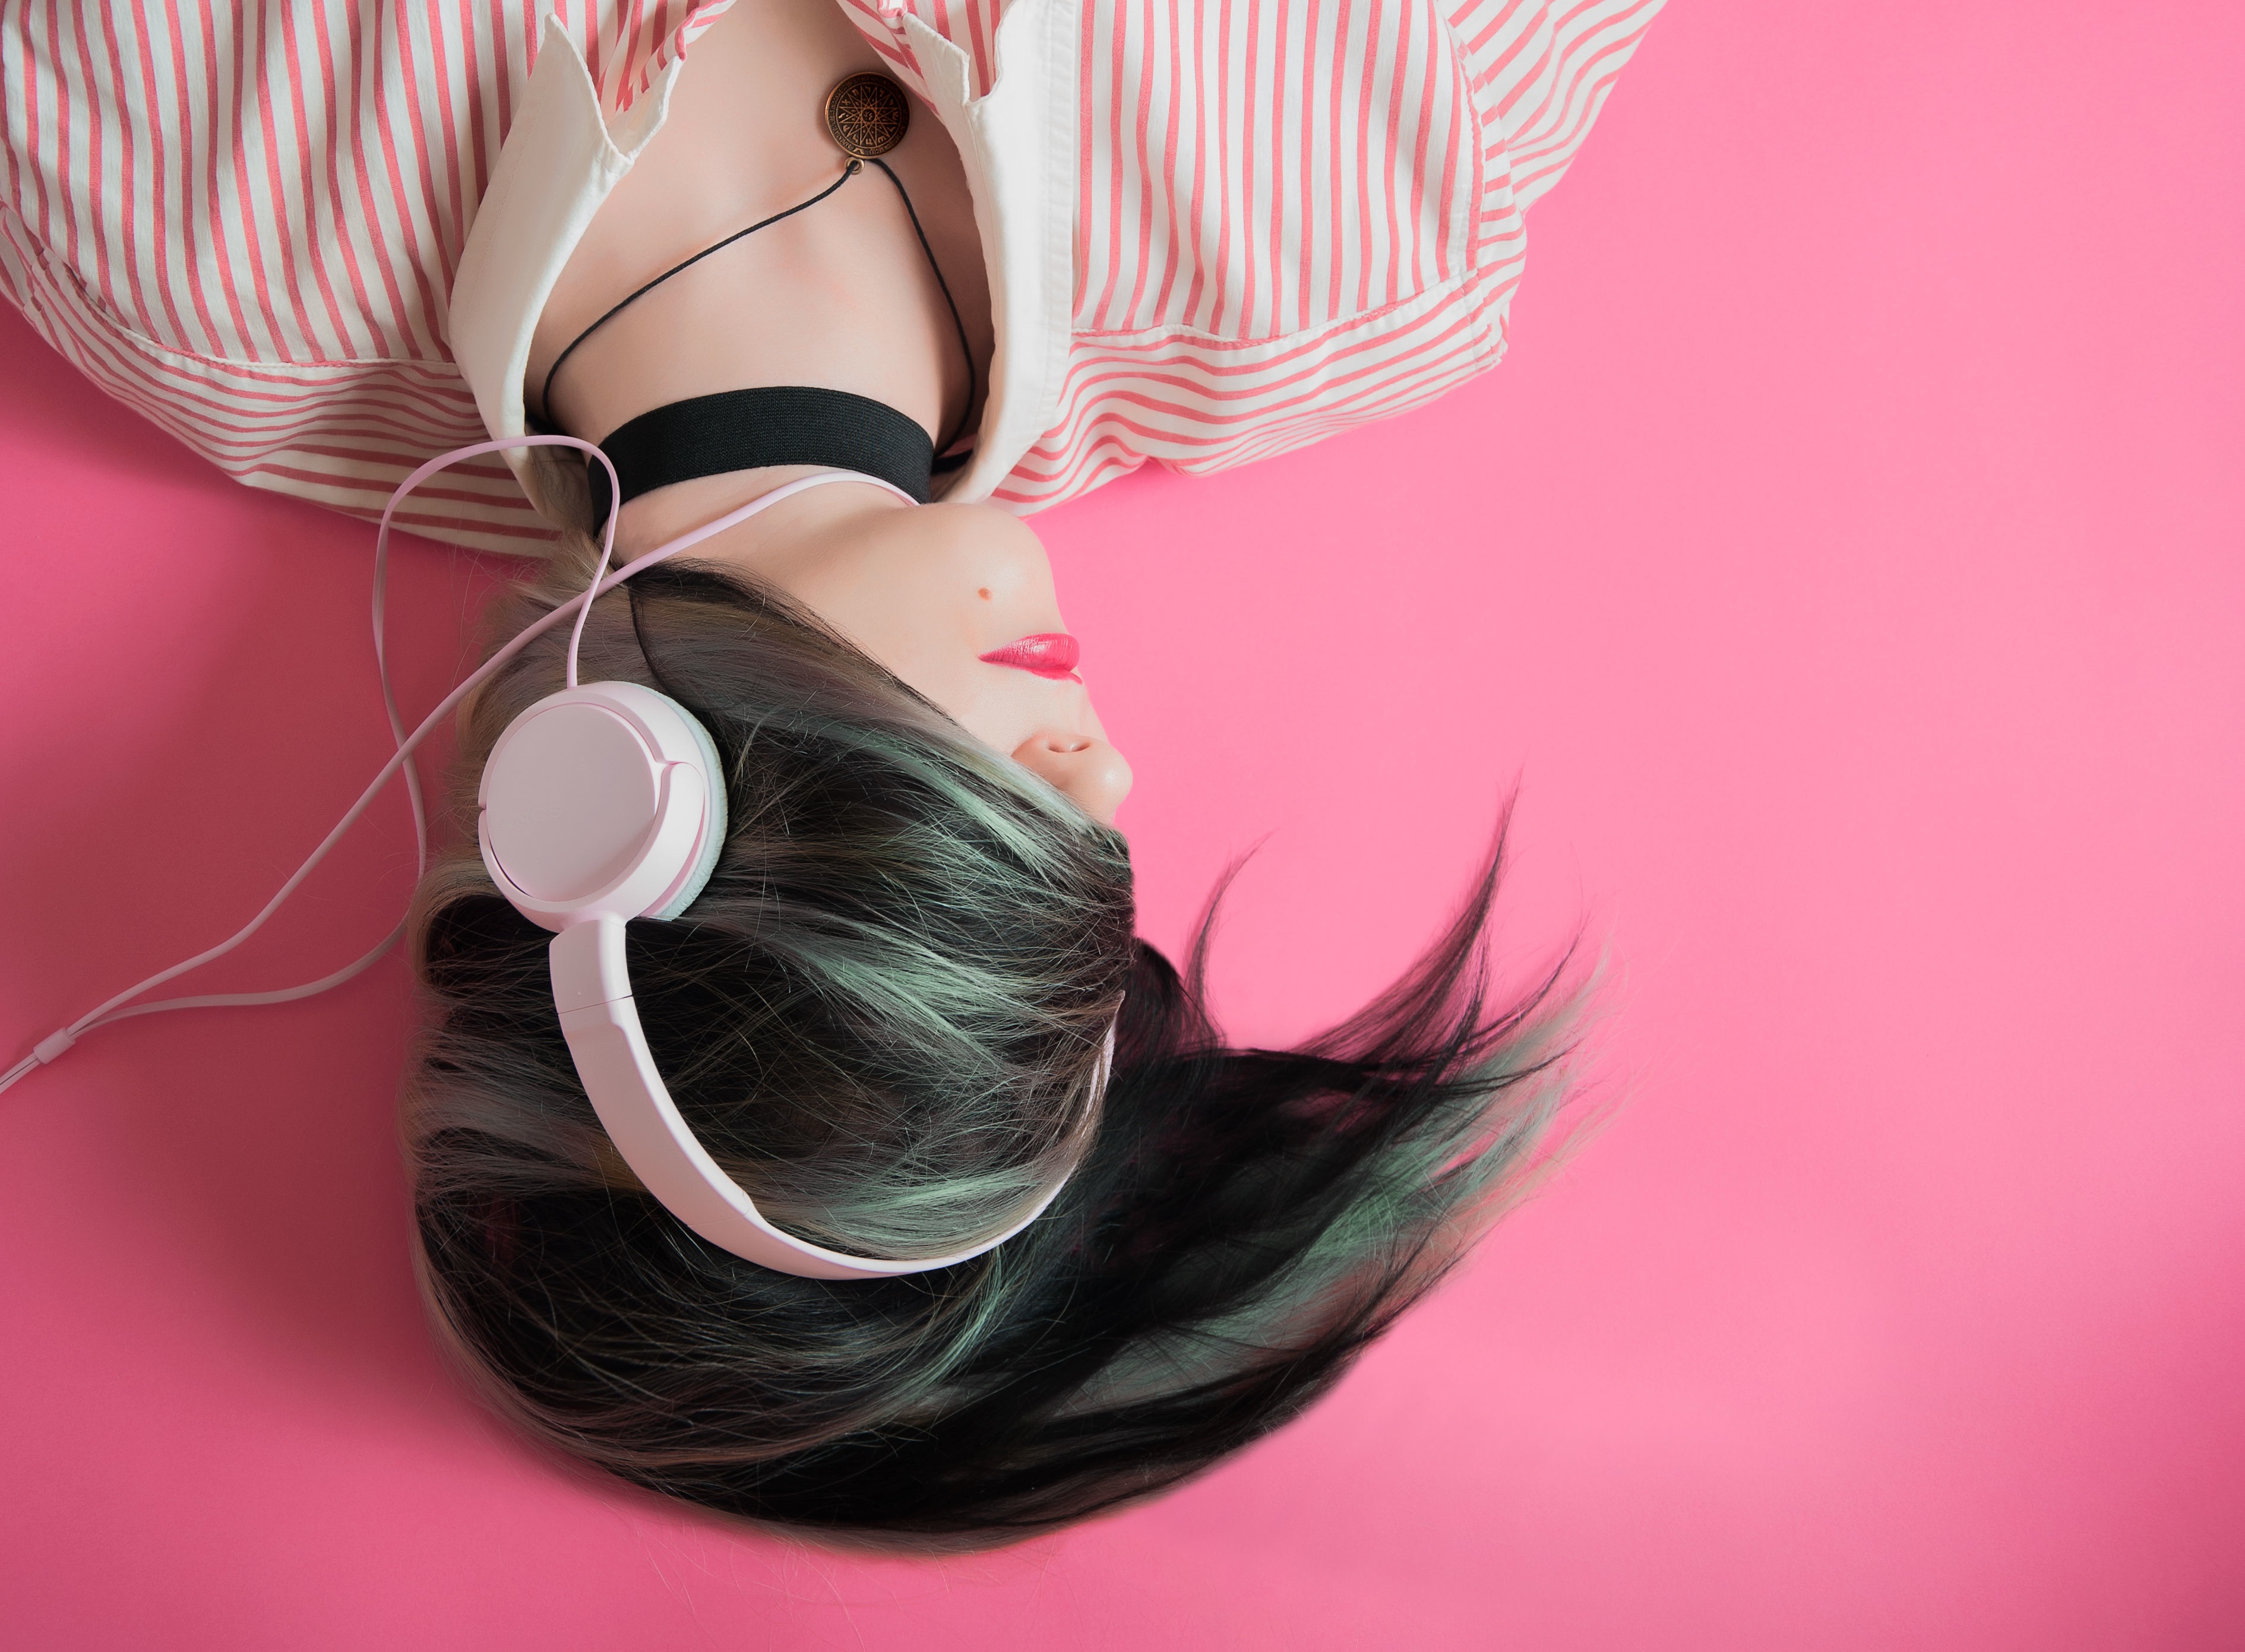
woman, hair, headphone, clothing, ear, pink, hairstyle, organ, costume, listening, to music